2007 French presidential election

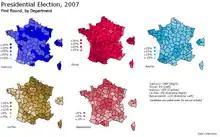
Results of candidates with over 3% of votes in the first round, by departments of Metropolitan France.

The Alpes-Maritimes, part of the Provence-Alpes-Côte d'Azur region where the National Front won several cities in the 1990s (Toulon of the Var, Marignane of the Bouches-du-Rhône and Orange of the Vaucluse) voted for Sarkozy at 43.6%, while Royal received only 17.9%, Bayrou 15.0%, and Jean-Marie Le Pen 13.5%. The Vaucluse department gave 32.8% of its votes to Sarkozy, 20.9% to Royal, 16.8% to Le Pen and 15.5% to Bayrou.